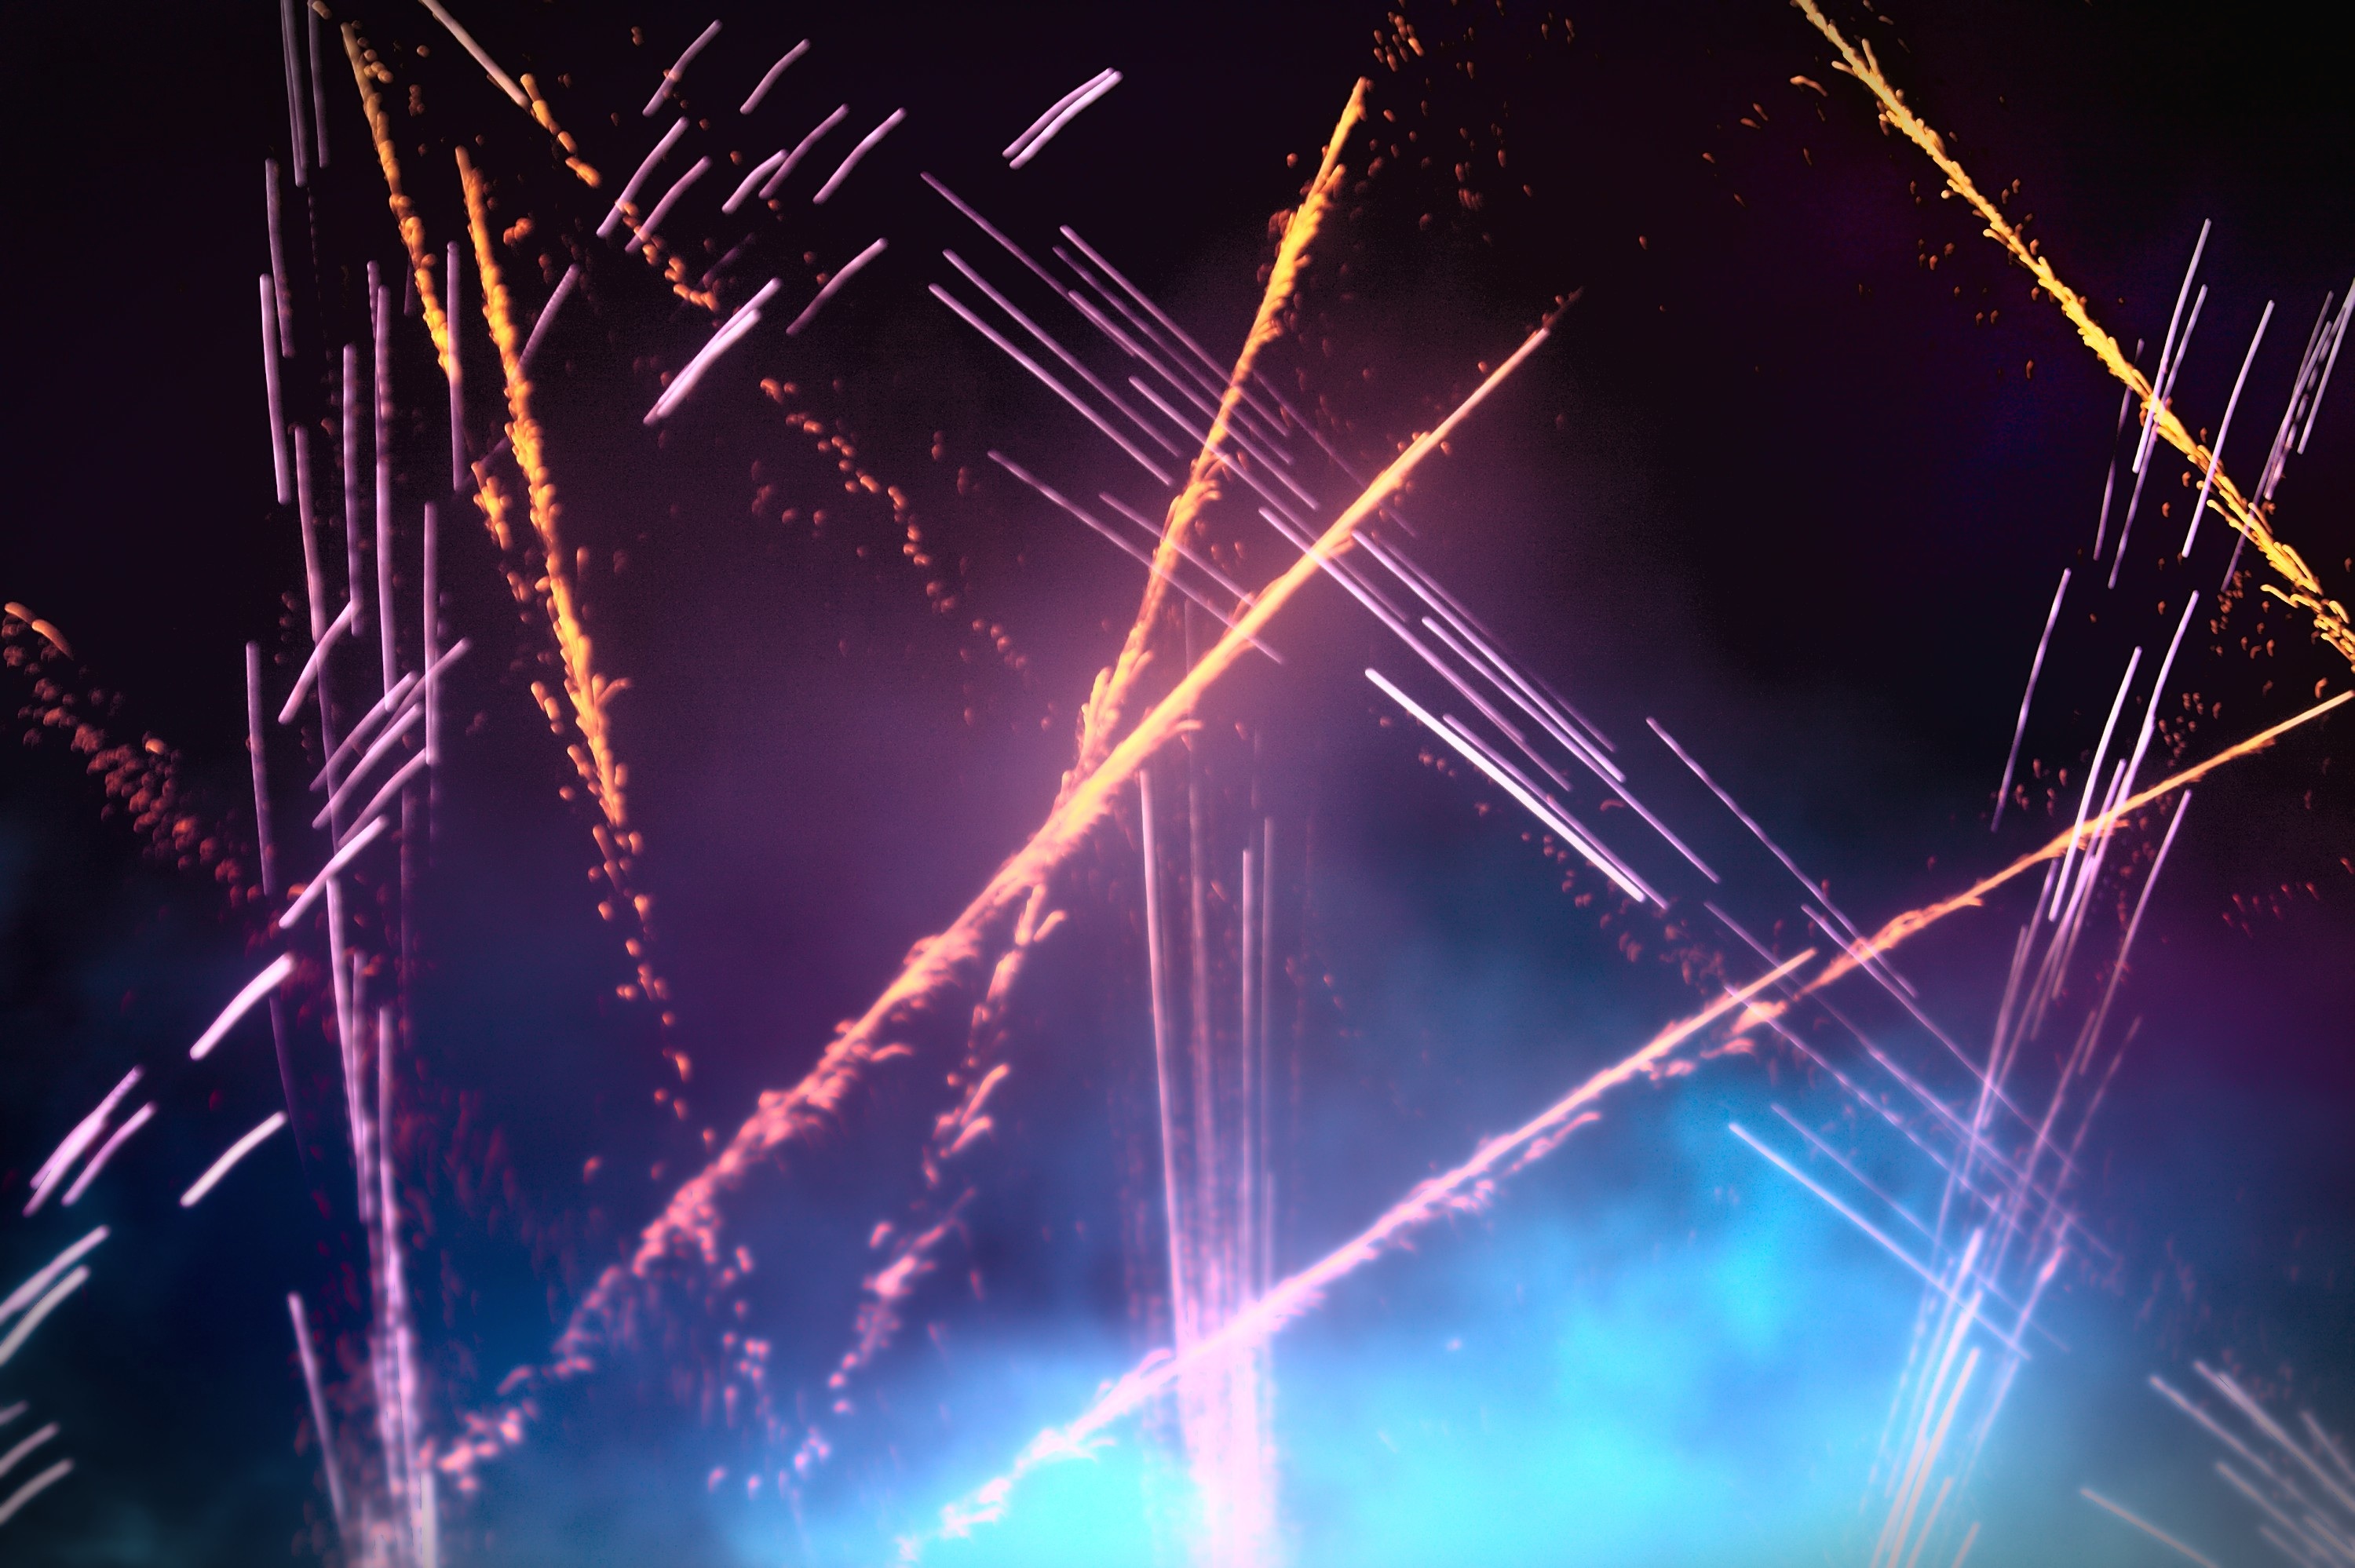
light, recreation, sparkler, fireworks, special effects, outdoor recreation